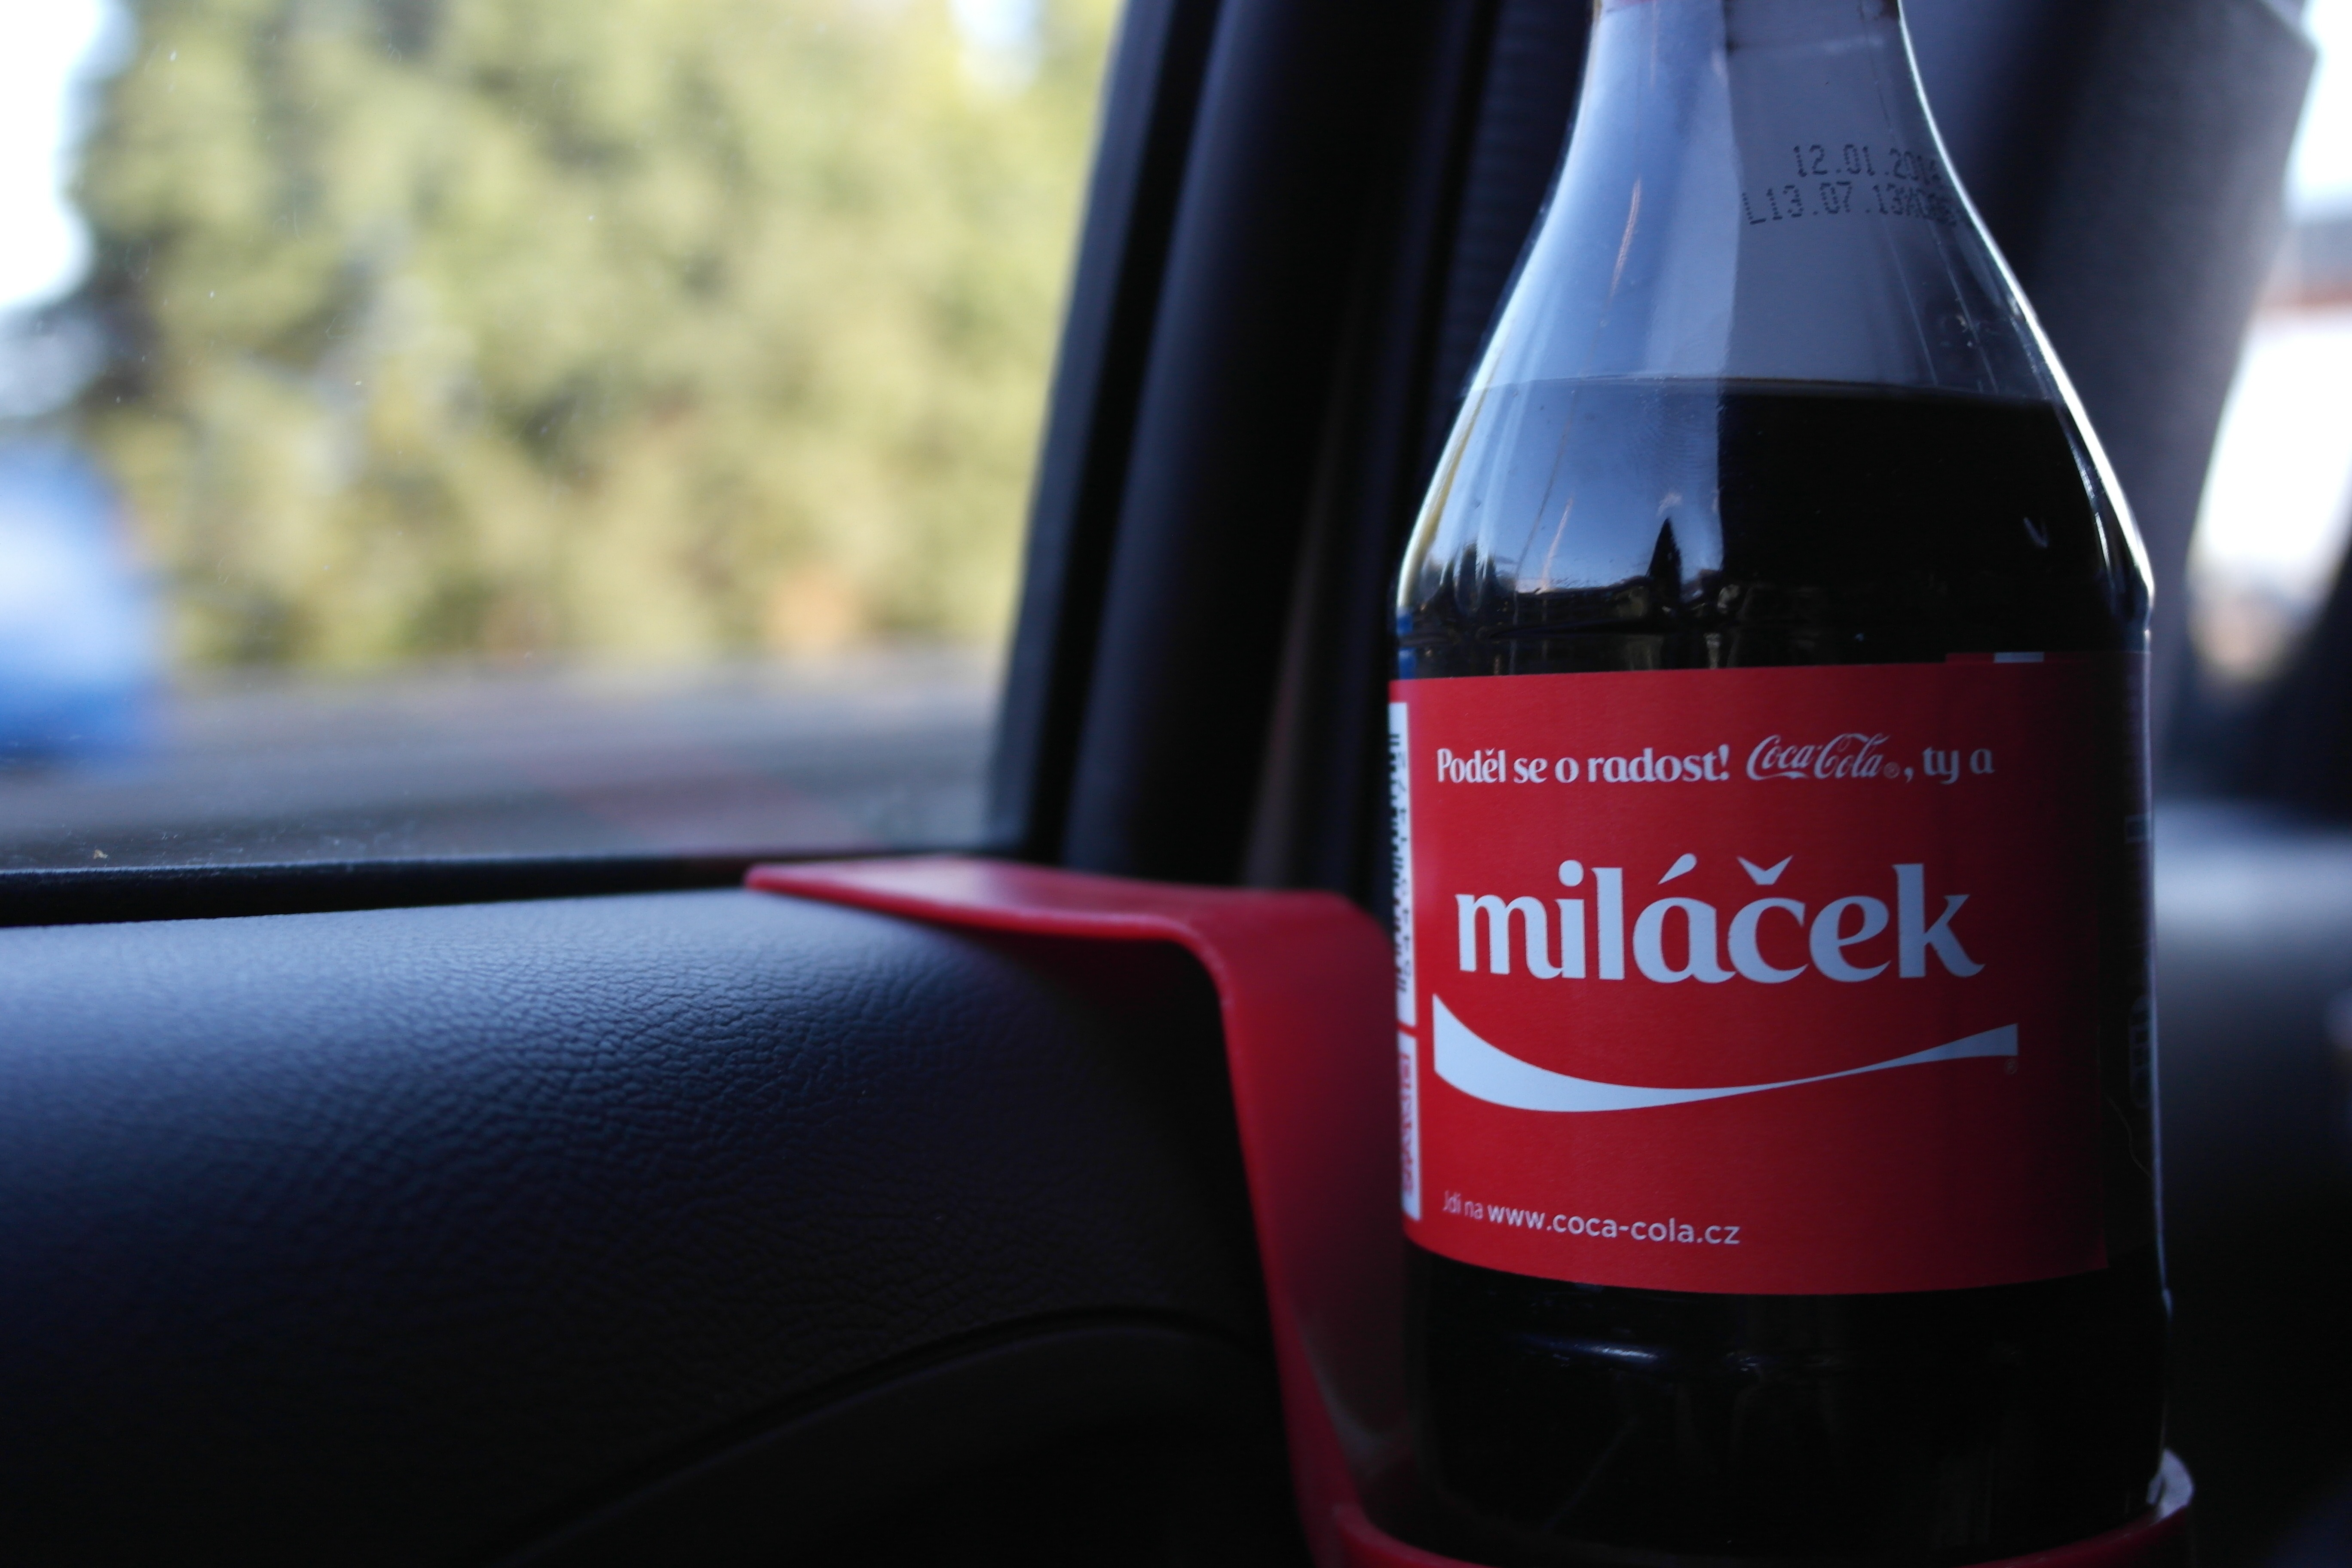
path, wine, car, glass, love, red, drink, bottle, motor vehicle, coca cola, glass bottle, soft drink, sweetheart, automotive design, carbonated soft drinks